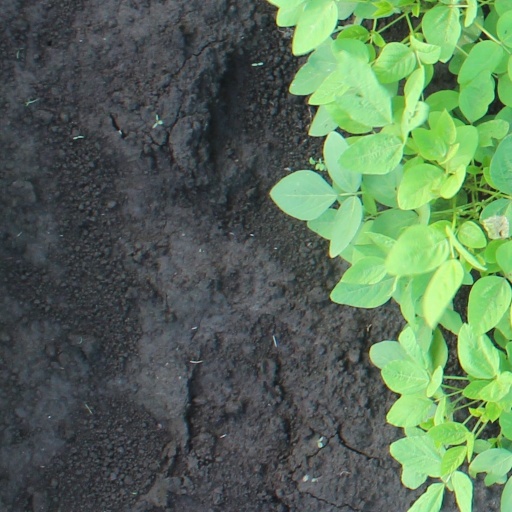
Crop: soybean